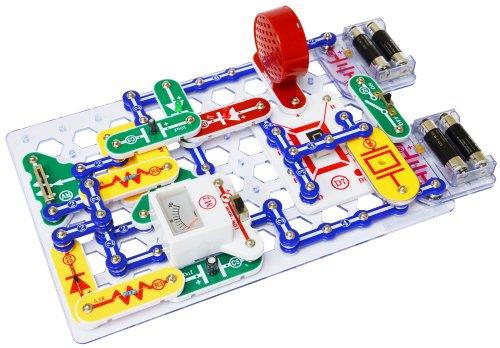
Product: Snap Circuits Pro SC-500 Electronics Exploration Kit | Over 500 Projects | Full Color Project Manual | 75 Parts | STEM Educational Toy for Kids 8+ & Battery Eliminator
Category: Toys & Games | Learning & Education | Science Kits & Toys
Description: NO BATTERIES needed for Snap Circuits projects.
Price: $81.83
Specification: ShippingInformation:Viewshippingratesandpolicies|ASIN:B081S3Z2YL|Manufacturerrecommendedage:8monthsandup